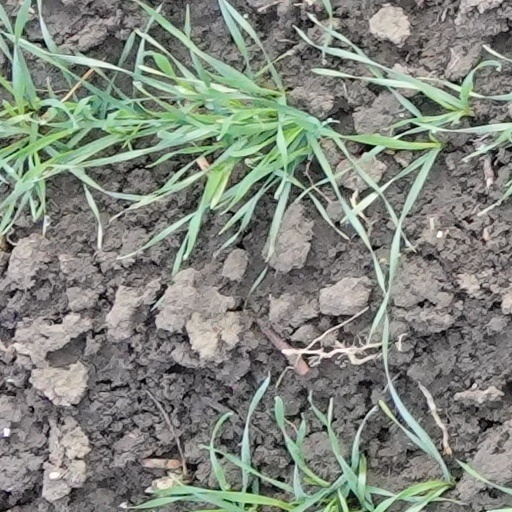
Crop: wheat